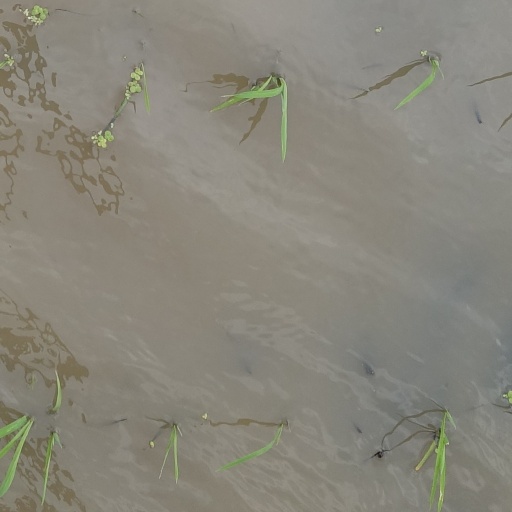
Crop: rice